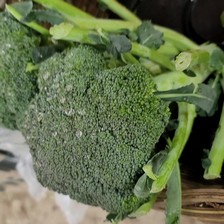
Label: others